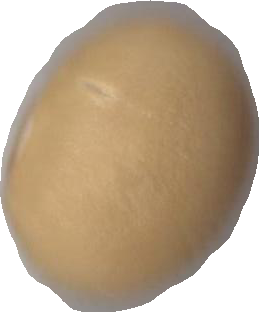
Variety: Dega